A History of British Birds

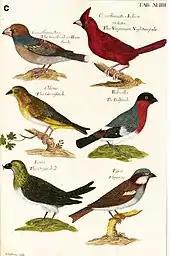
Plate XLIII from Samuel Pepys's hand-coloured copy of Francis Willughby's 1678 "Ornithology"

Early scientific works on birds, such as those of Conrad Gessner, Ulisse Aldrovandi and Pierre Belon, relied for much of their content on the authority of the Ancient Greek philosopher Aristotle and the teachings of the church, and included much extraneous material relating to the species, such as proverbs, references in history and literature, or its use as an emblem. The arrangement of the species was by alphabetical order in Gessner's , and by arbitrary criteria in most other early works. In the late 16th and early 17th centuries, Francis Bacon had advocated the advancement of knowledge through observation and experiment, and the English Royal Society and its members such as John Ray, John Wilkins and Francis Willughby sought to put the empirical method into practice, including travelling widely to collect specimens and information.